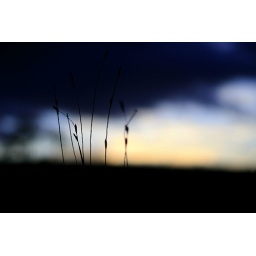
Last light, grass against sky